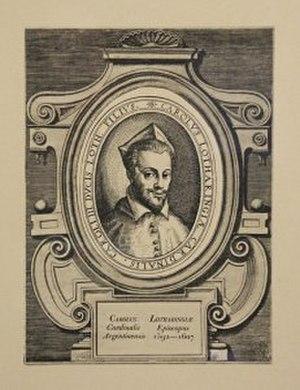
Charles de Lorraine, né à Nancy le 1ᵉʳ juillet 1567, mort à Nancy le 24 novembre 1607, est un prince de la maison de Lorraine qui fut cardinal, évêque de Metz de 1578 à 1607, primat de Lorraine de 1602 à 1607 et évêque de Strasbourg de 1604 à 1607.
Cette page concerne les événements qui se sont produits au seizième siècle en Lorraine.
Fondé vers le IIIᵉ siècle, l’évêché de Metz a longtemps été une entité à la fois politiquement puissante et riche.